Describe the emotion expressed in this image:  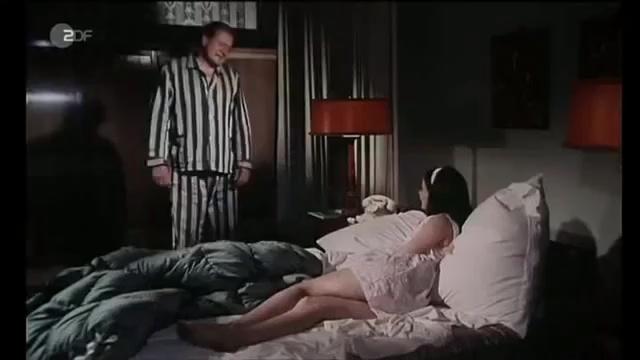
This person displays Suffering, valence and arousal with low intensity.